Peder Svensson

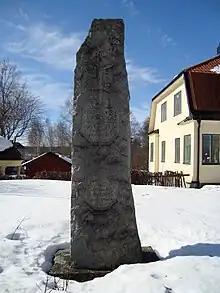
Memorial at Hedemora

Peder Svensson of Vibberboda (sometimes Peter Svensson), was a Swedish chieftain over Dalarna who supported Gustaf Vasa during the Swedish War of Liberation.